Maria Leopoldina of Austria

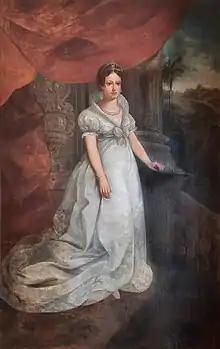
Portrait of Maria Leopoldina, by Luís Schlappriz (undated)

Upon her arrival, the physical appearance of Maria Leopoldina surprised the Portuguese royal family, who were awaiting a beautiful Archduchess. Instead, she was overweight, though with a beautiful face. However, she was also extraordinarily cultured for her time, with a keen interest in botany. The arrival provided Jean-Baptiste Debret with an occasion for his first commission, where he had 12 days to decorate the city. He had a studio in the Catumbi neighborhood, where as a naturalist, he later made drawings of plants and flowers for Maria Leopoldina. He would say: "I was in charge of graciously executing some drawings for her that she dared to ask for", he said, "in the name of his sister, former Empress of the French ". In his atelier, Debret designed the great gala uniforms of the court, in green and gold, the decorations of the new state, and previously designed the crown created by Napoleon in 1806 for the Kingdom of Italy. Debret also designed the insignia of the Order of the Southern Cross, comparable to the Medal of the Legion of Honor, and years later he also designed the Imperial Order of the Rose, instituted in honor of Dom Pedro's second wife, Amélie of Leuchtenberg.